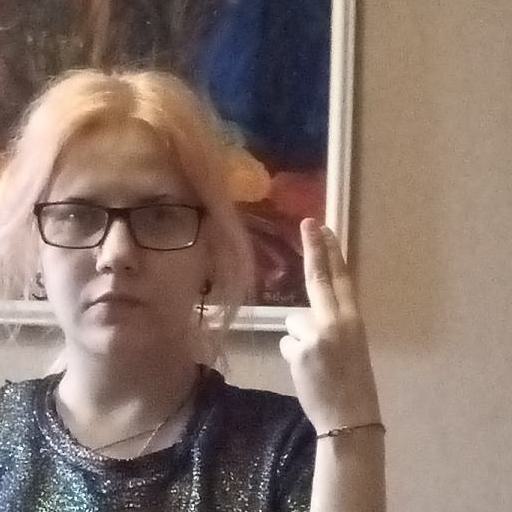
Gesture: two_up_inverted